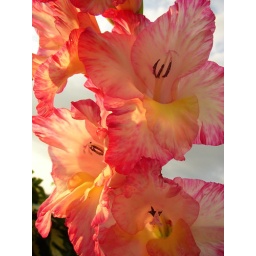
This flower is growing on a roof garden in Berlin